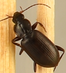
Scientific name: Calathus advena
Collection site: Rocky Mountains NEON (RMNP), plot RMNP_012